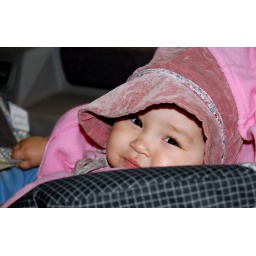
in the car seat